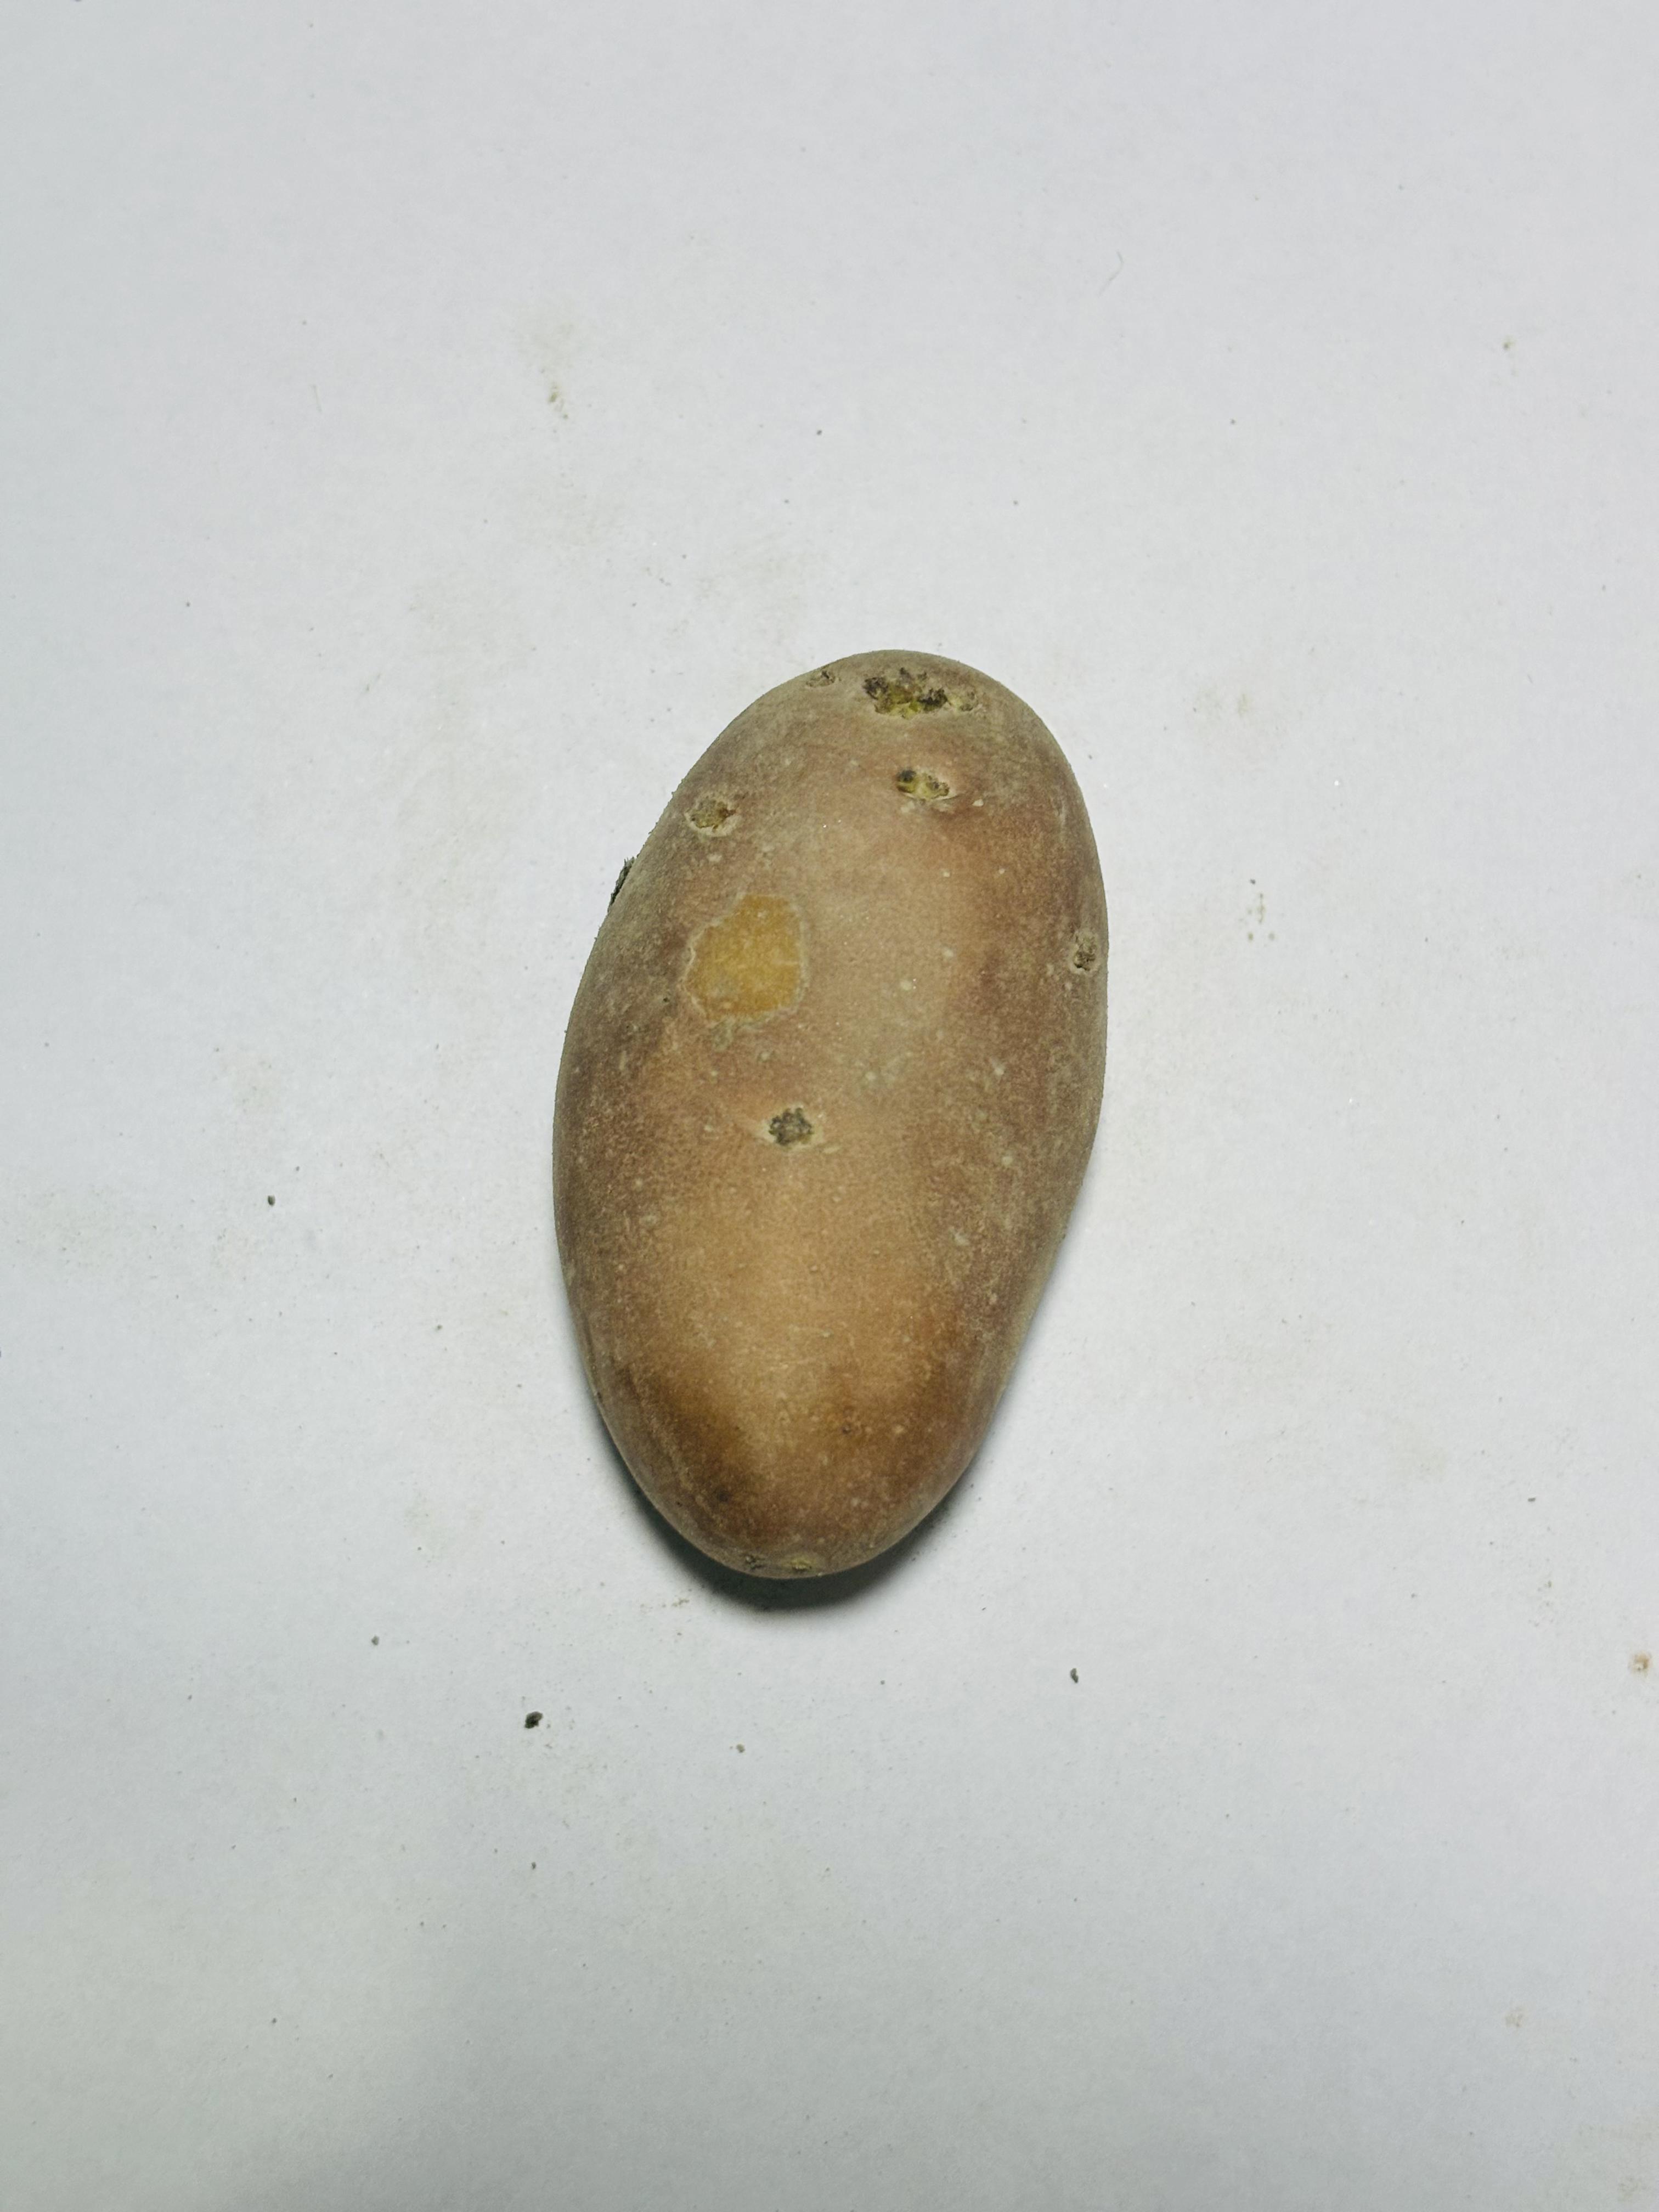
Label: Potato